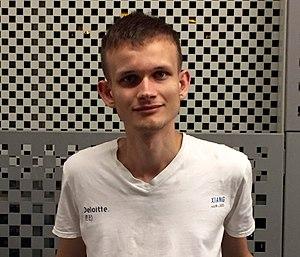
Vitalik Buterin est un programmeur russo-canadien. Il est connu en tant que co-fondateur d'Ethereum et de Bitcoin Magazine.